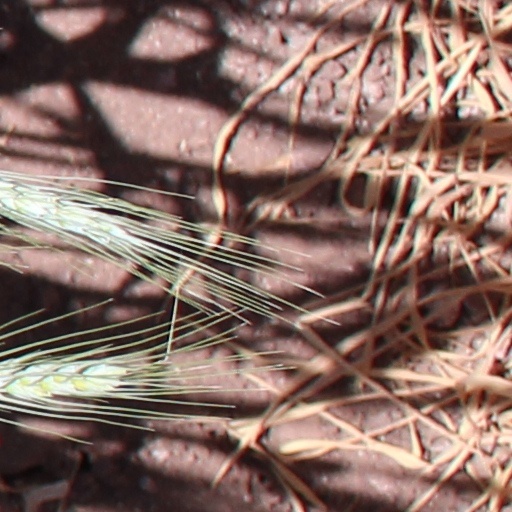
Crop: wheat